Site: brandenburg
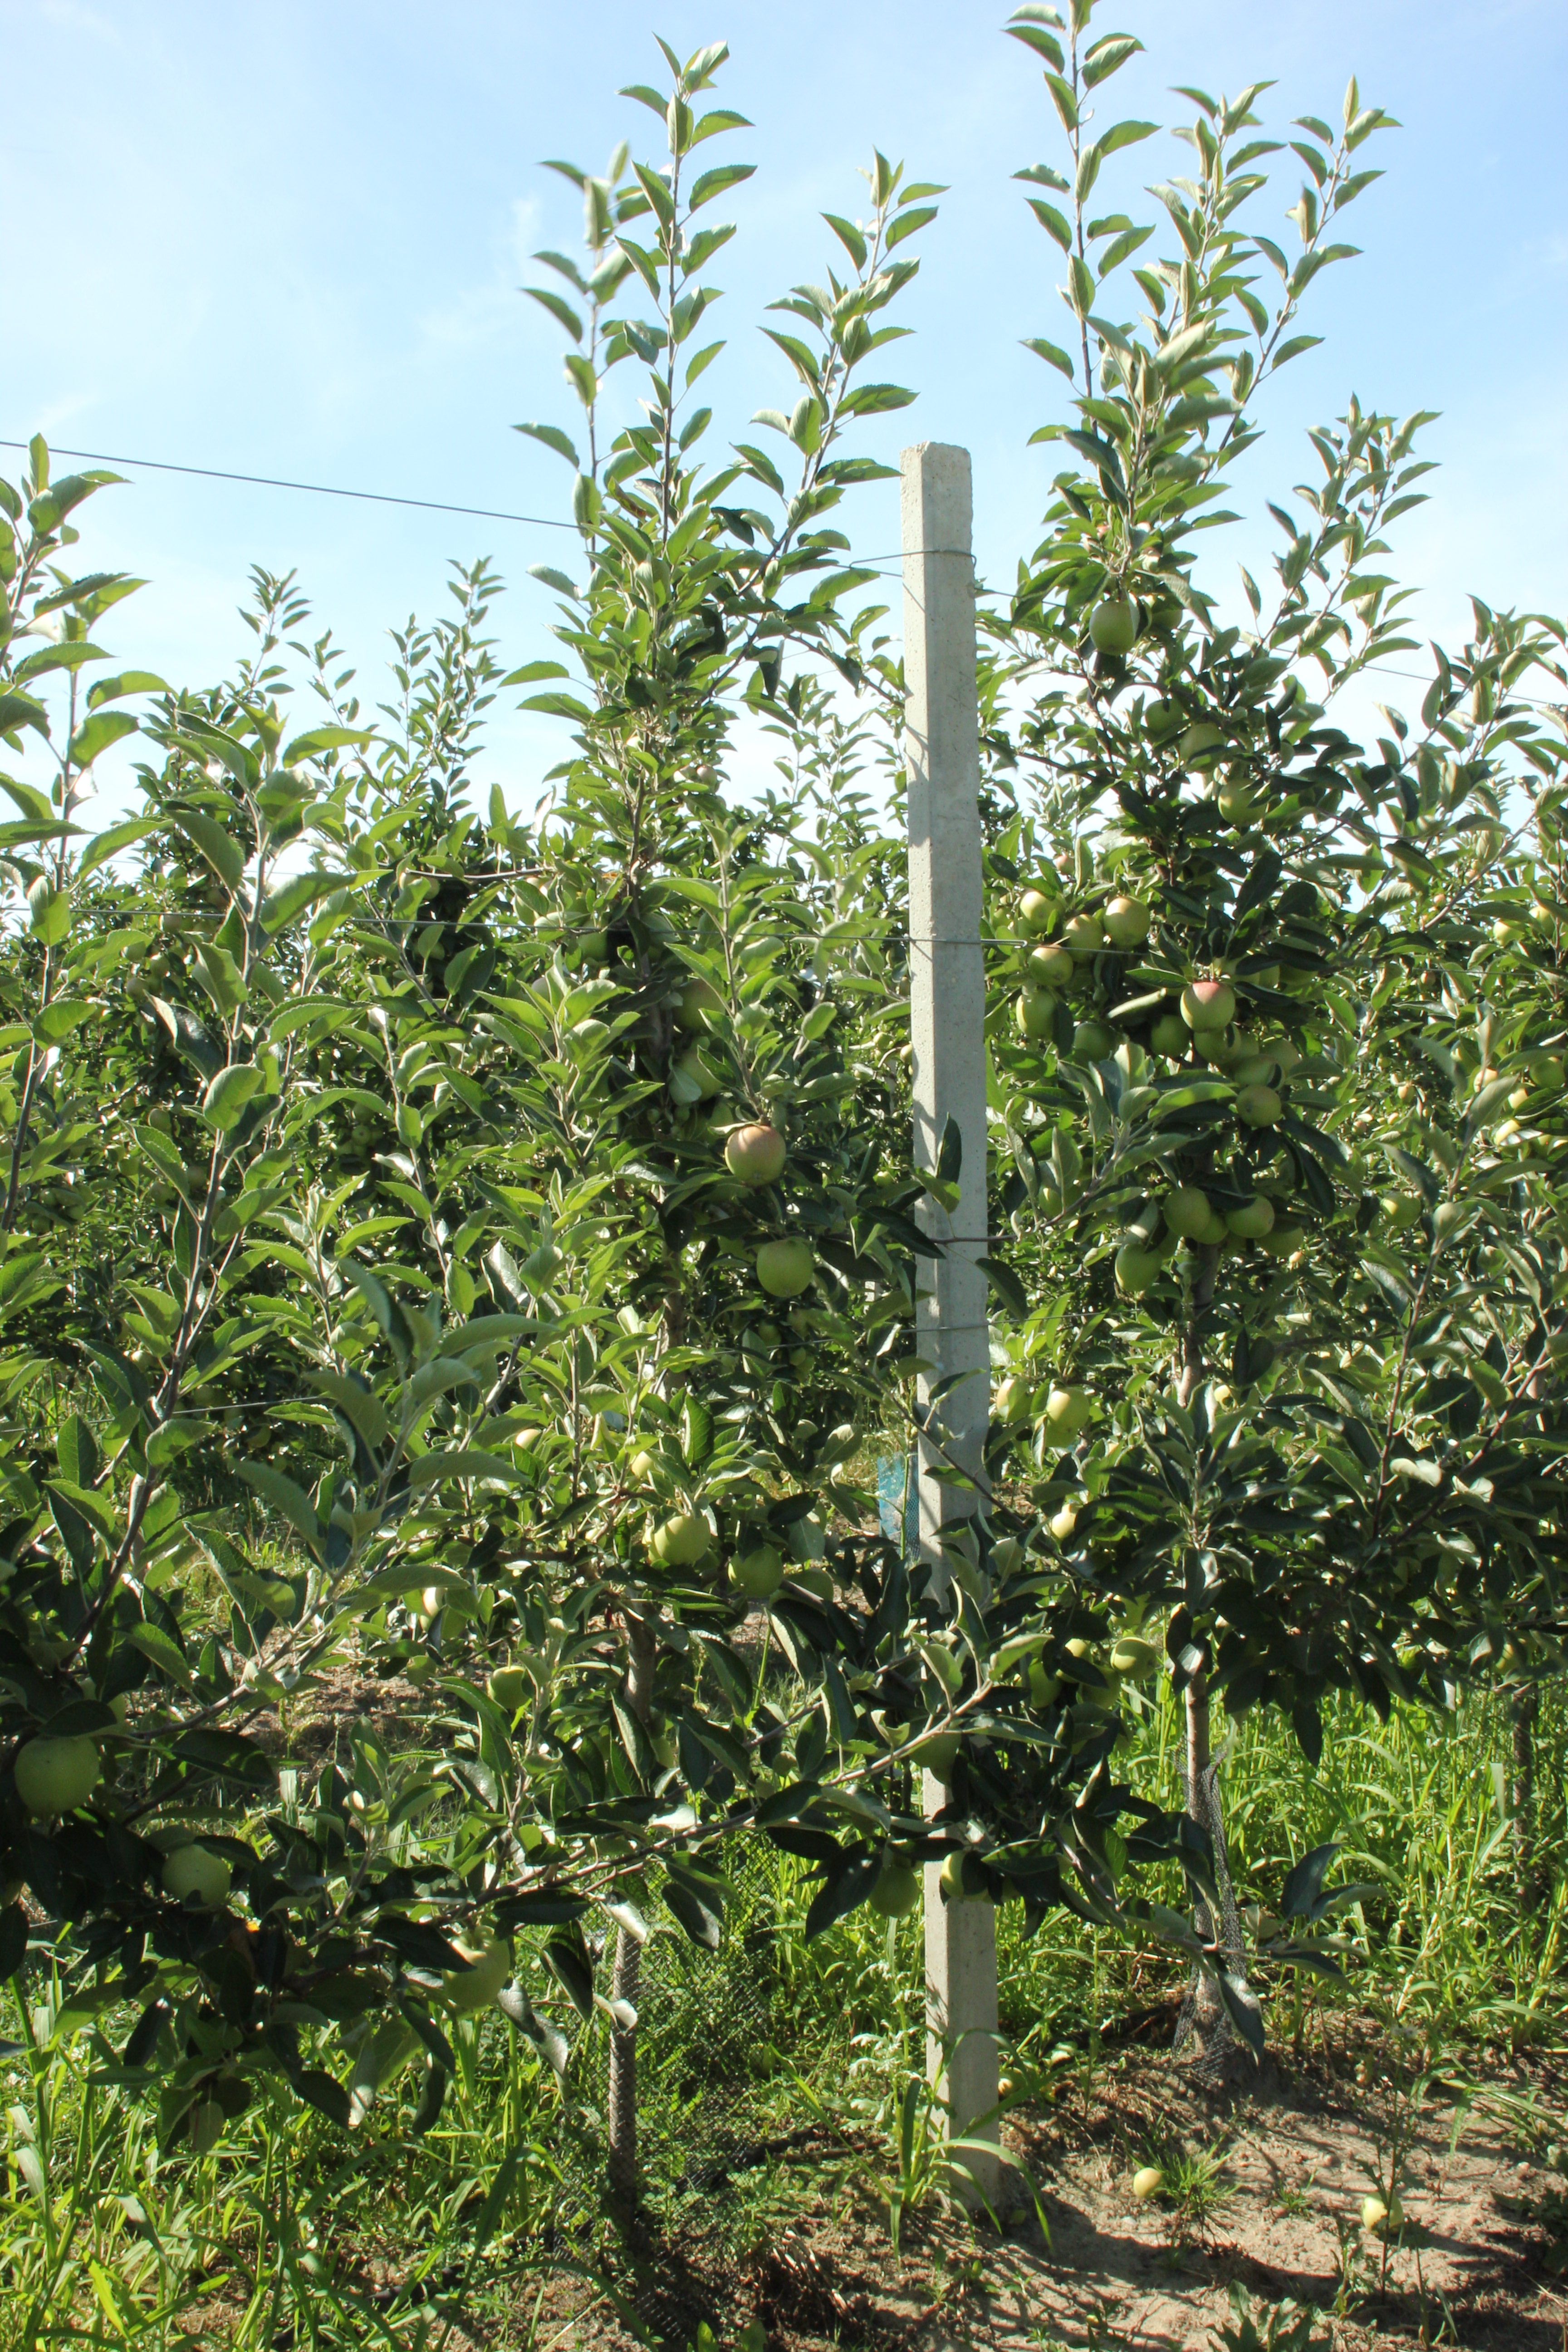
Growth stage (BBCH 77): Development of fruit